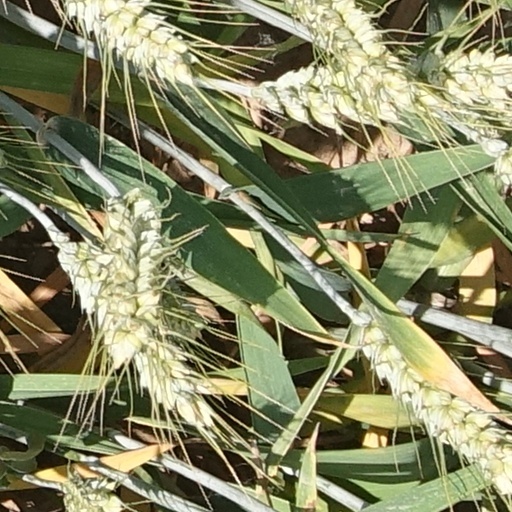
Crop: wheat